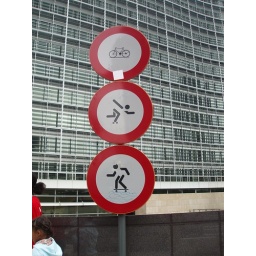
road sign in bruxelles